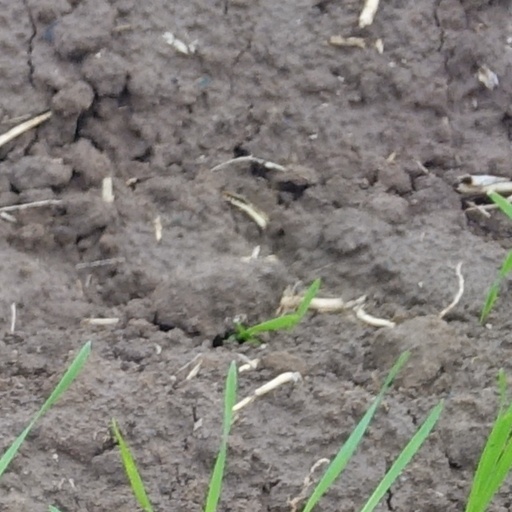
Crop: wheat